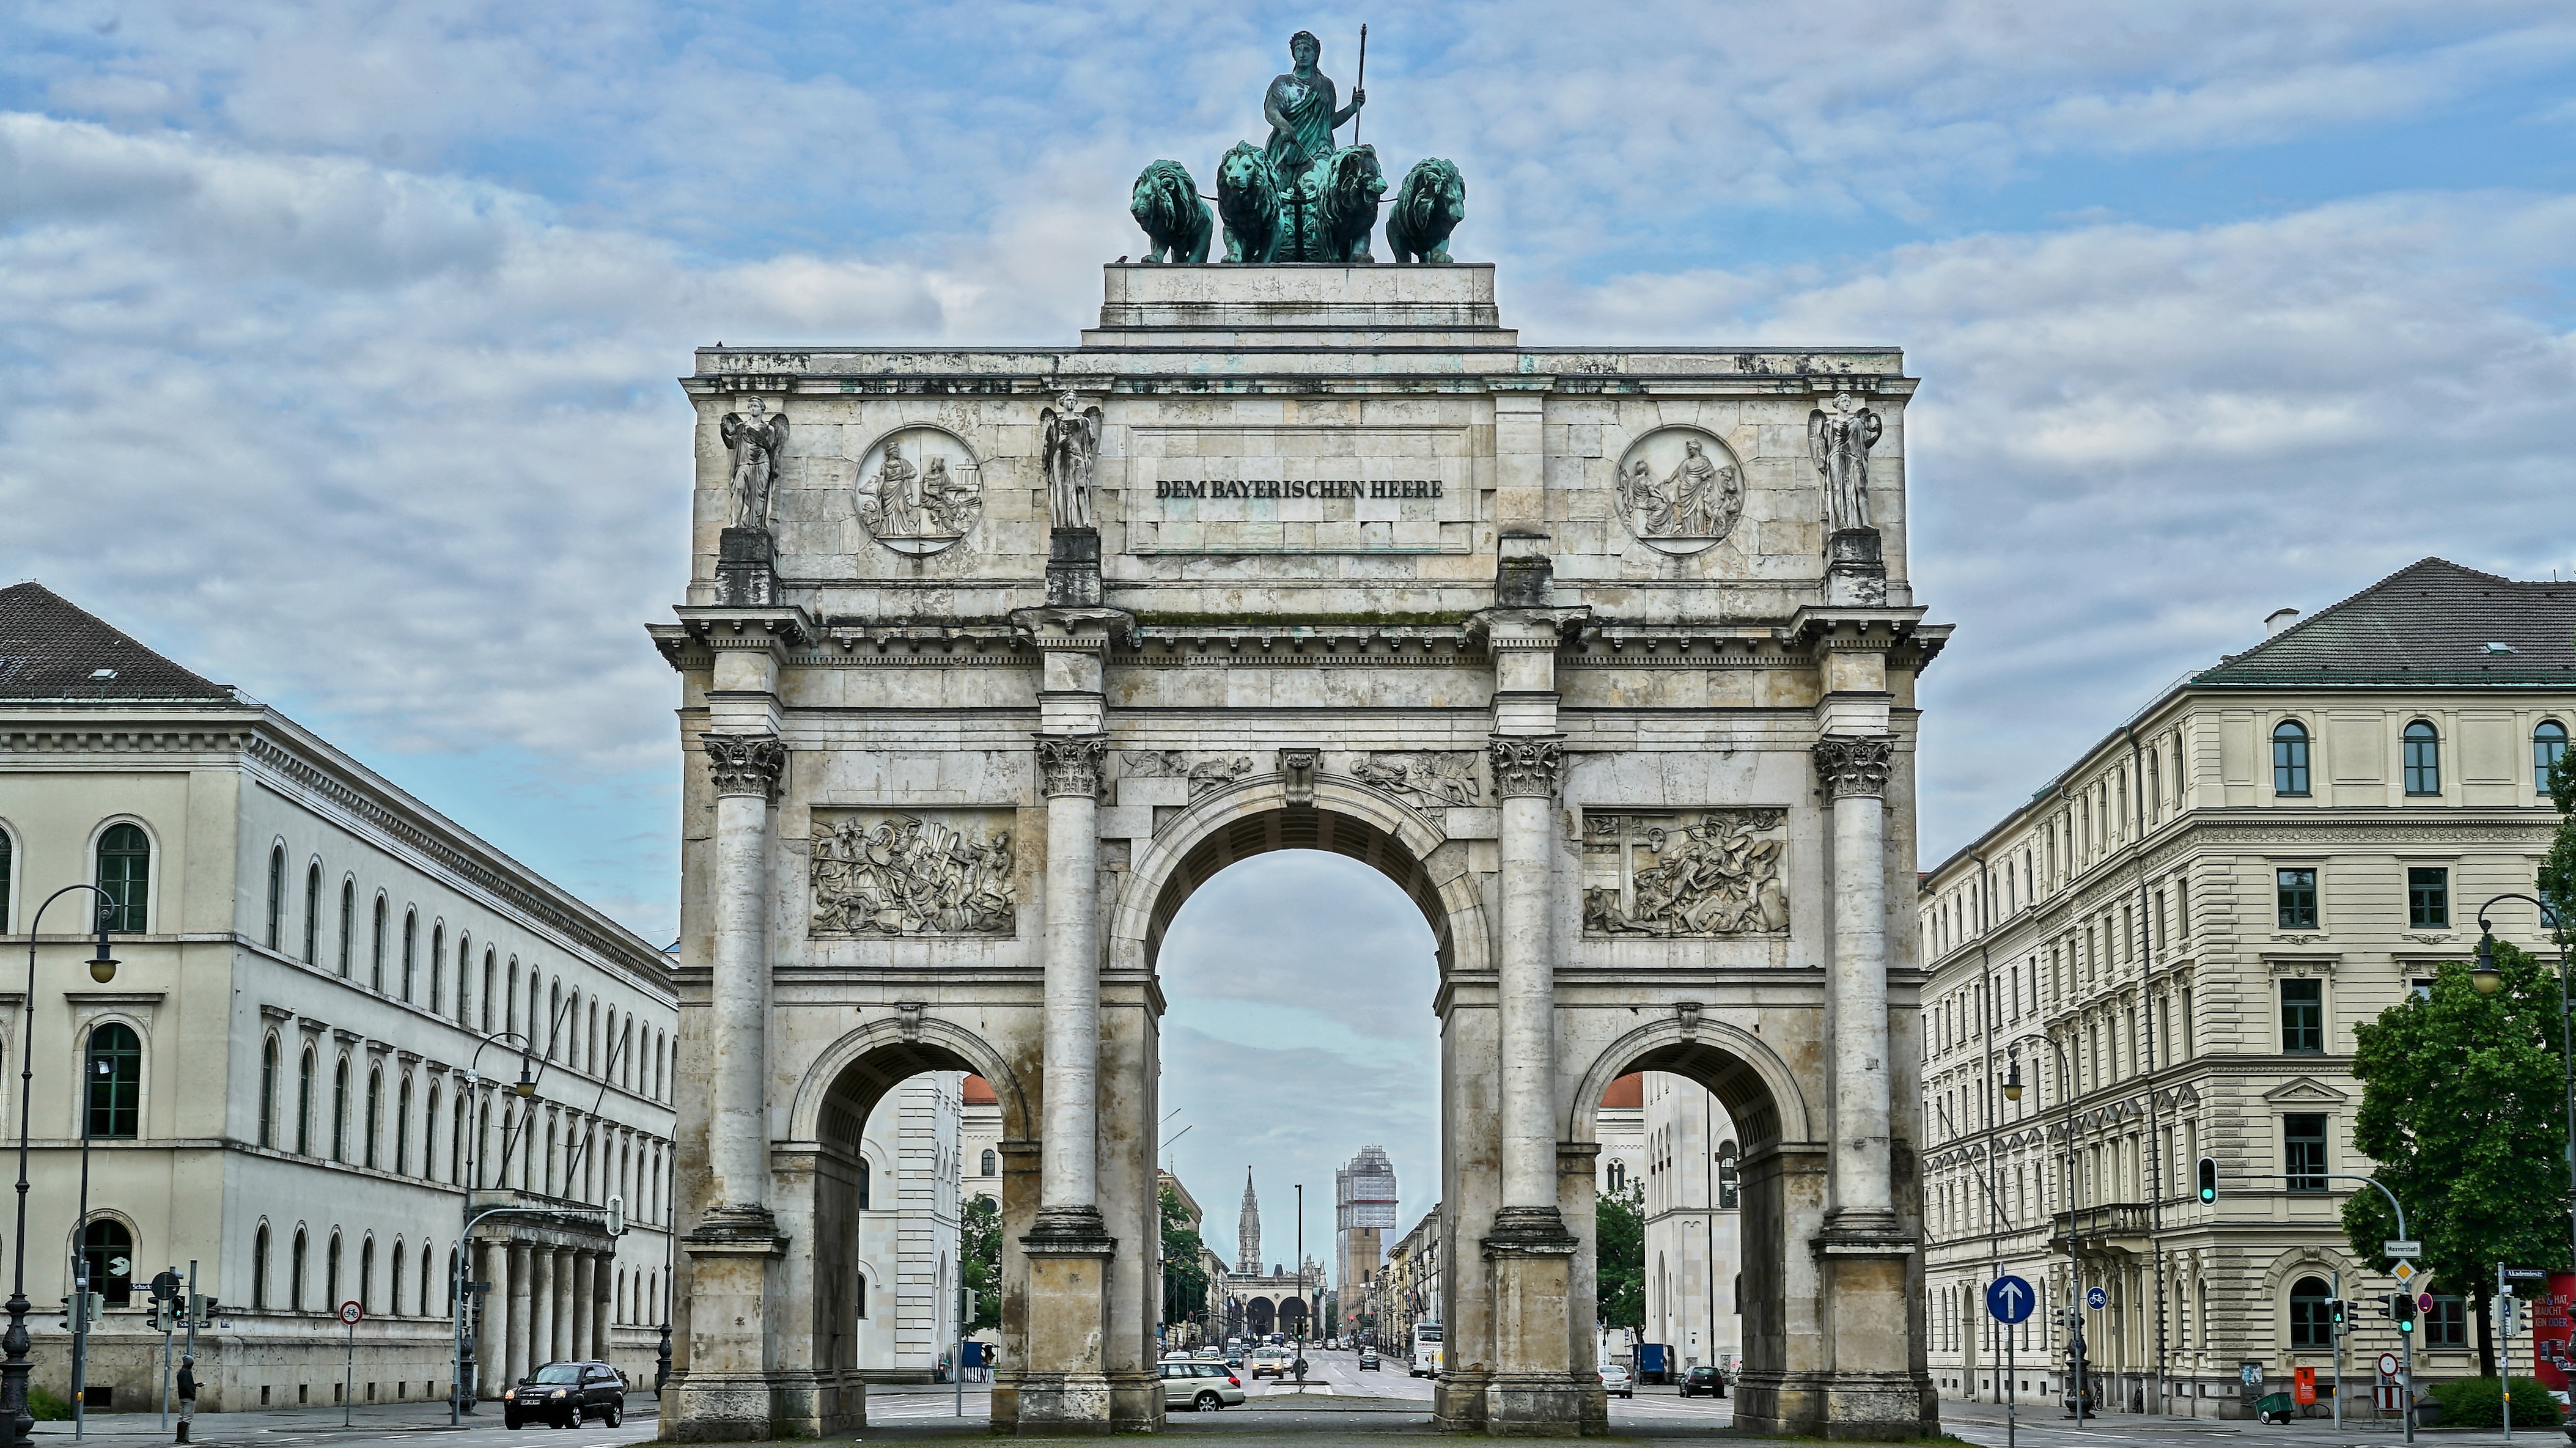
architecture, building, palace, monument, cityscape, downtown, arch, plaza, landmark, facade, germany, town square, tourist attraction, basilica, munich, triumphal arch, ancient history, siegestor, ancient roman architecture